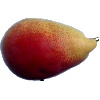
Label: Pear 2